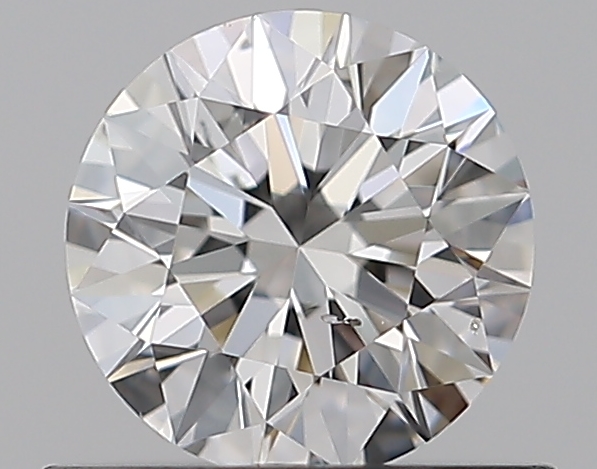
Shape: round
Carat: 0.6
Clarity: SI1
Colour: F
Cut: EX
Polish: EX
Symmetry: EX
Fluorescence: ST
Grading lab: GIA
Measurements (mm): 5.38 x 5.41 x 3.37